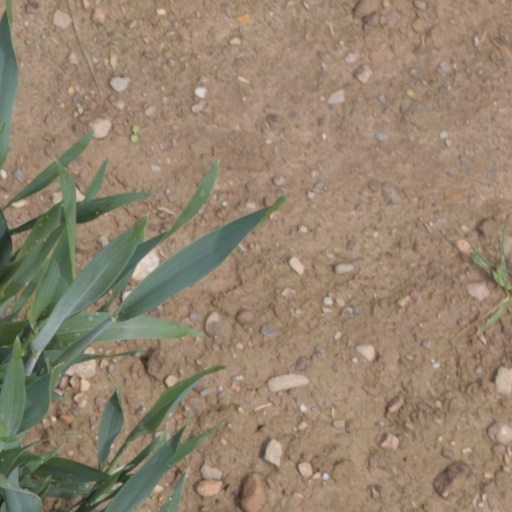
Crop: wheat